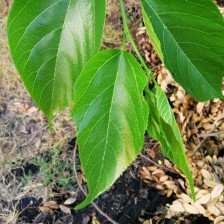
Variety: TaiwanMeacho